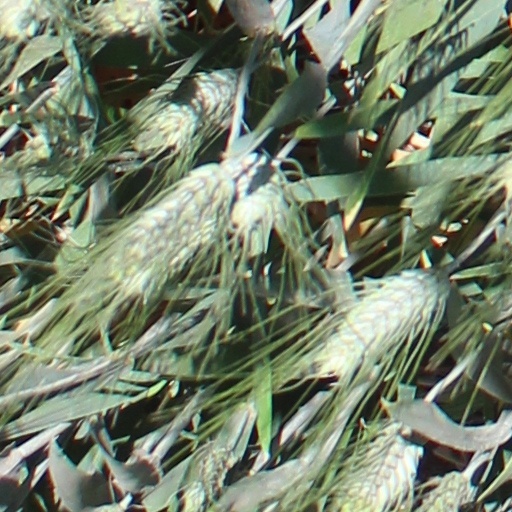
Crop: wheat